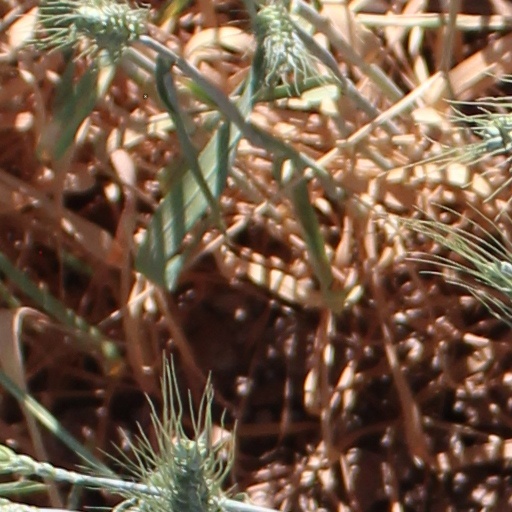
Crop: wheat